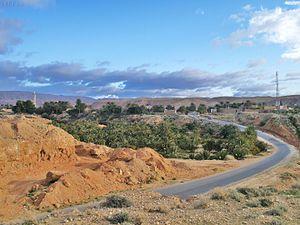
Le village de Baniane dans les Aurès en Algérie
Baniane est une agglomération secondaire de la commune de M'Chouneche dans la wilaya de Biskra en Algérie.